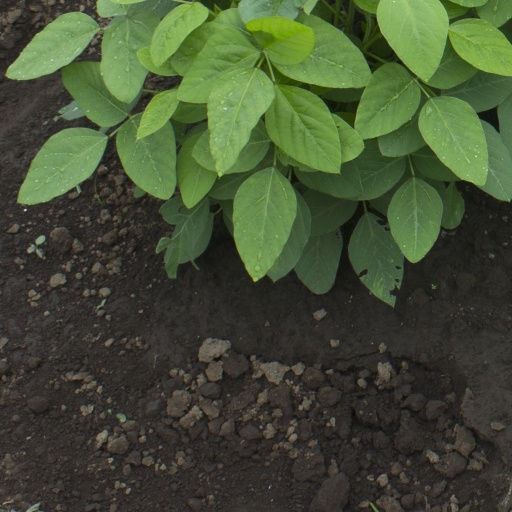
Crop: soybean